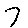
Label: 7